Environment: real
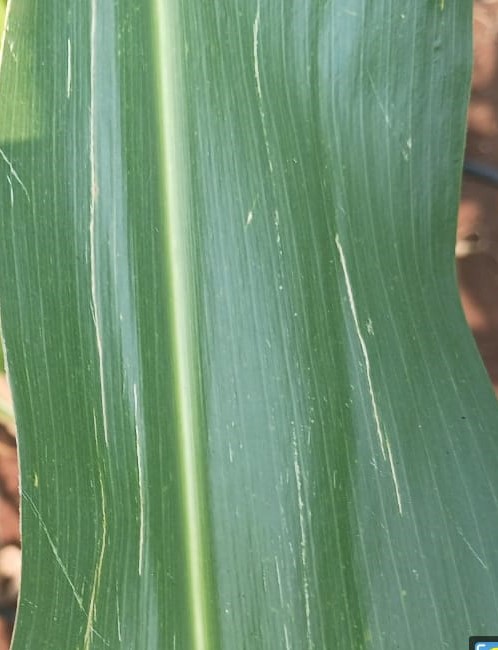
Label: healthy